Queensland Police Service

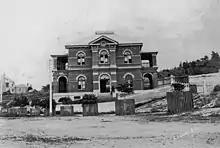
Roma Street Police Station, 1883

Queensland came into existence as a colony of the British Empire on 1 December 1859. The region was previously under the jurisdiction of the New South Wales governance with towns policed by small forces controlled by the local magistracy. "The Police Act of 1838" (2 Vic. no. 2) which officially codified a variety of common behaviours as criminal and regulated the police response to them, continued as the template for policing. On 13 January 1860, Edric Norfolk Vaux Morisset was appointed the Inspector-General of the Queensland Police. Queensland was divided into 17 districts, each with its own police force headed by a Chief Constable under authority of a local magistrate. The position of Inspector-General was abolished soon after it was established, in July 1860, and most of the operations of the police until 1863 reverted to the control of local police magistrates and justices.